Peter Martin (jazz pianist)

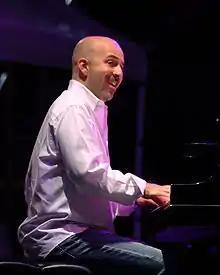
Martin playing at the 30th Detroit Jazz Festival Photo: Brian Callahan

Martin was born in St. Louis, Missouri on August 17, 1970. He won Second Place at the 1993 Thelonious Monk International Jazz Piano Competition.